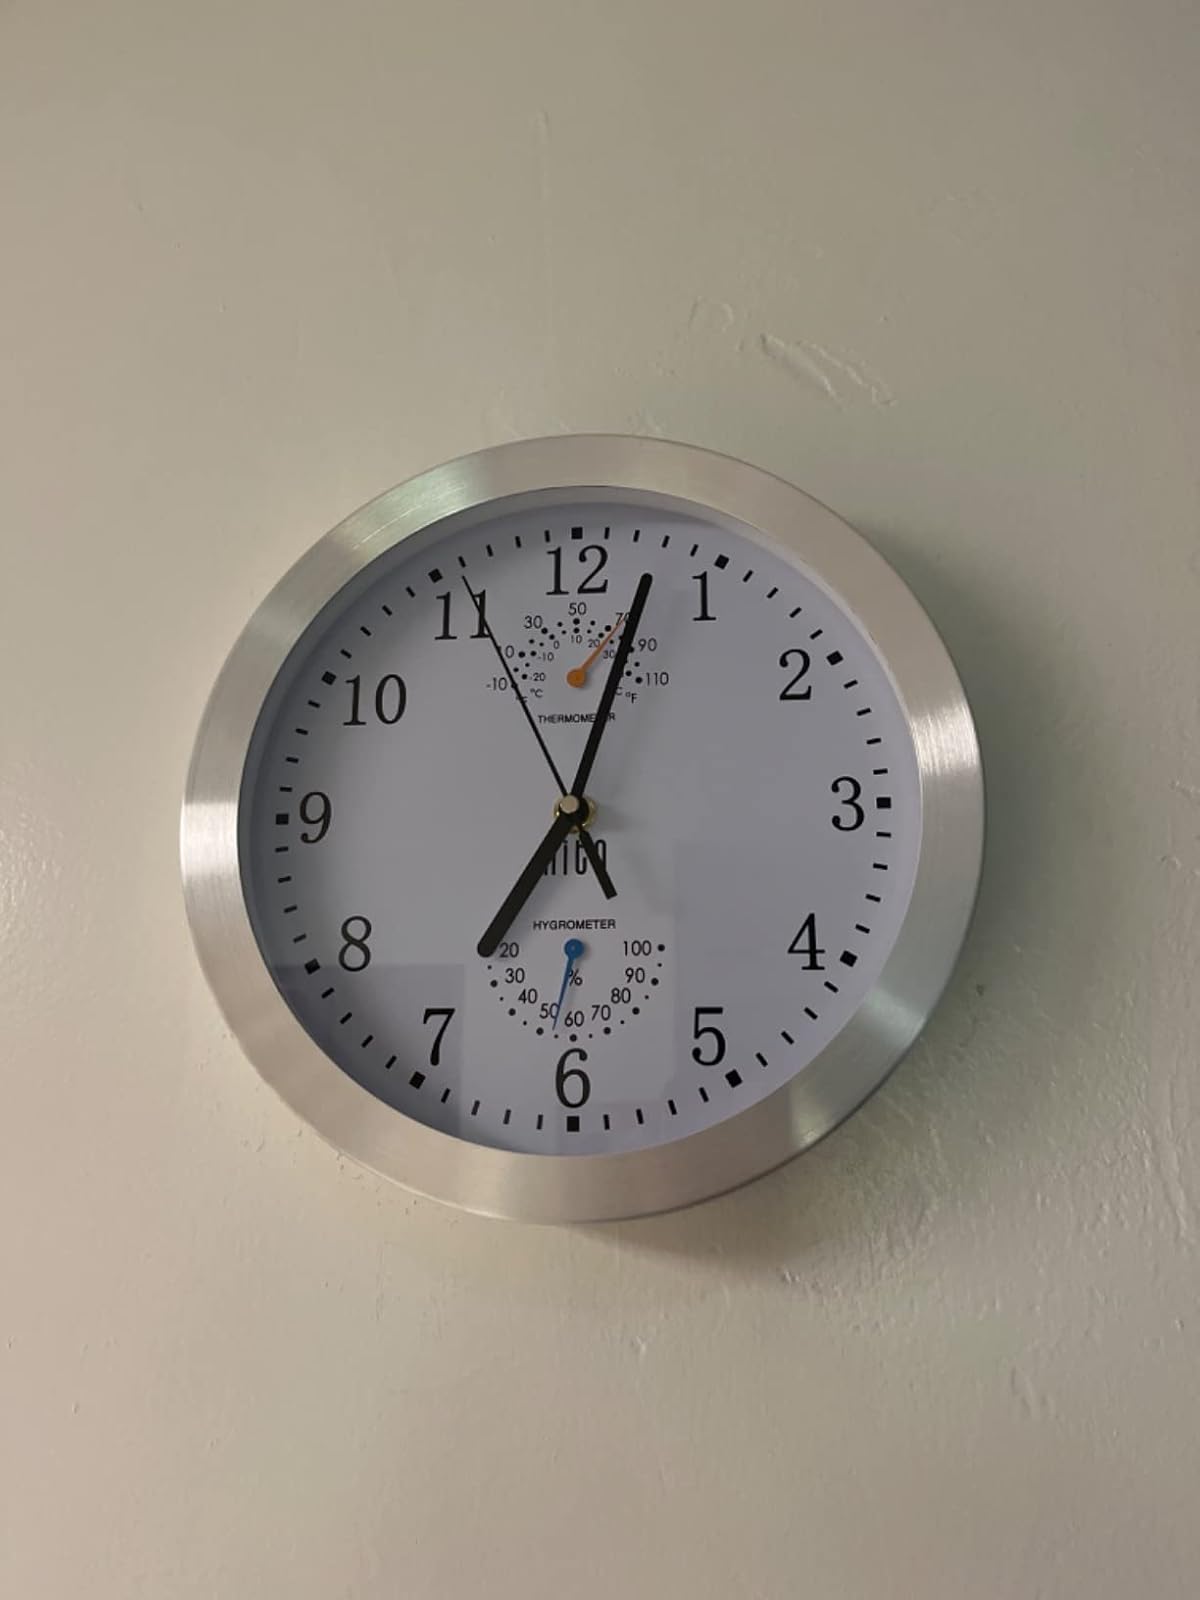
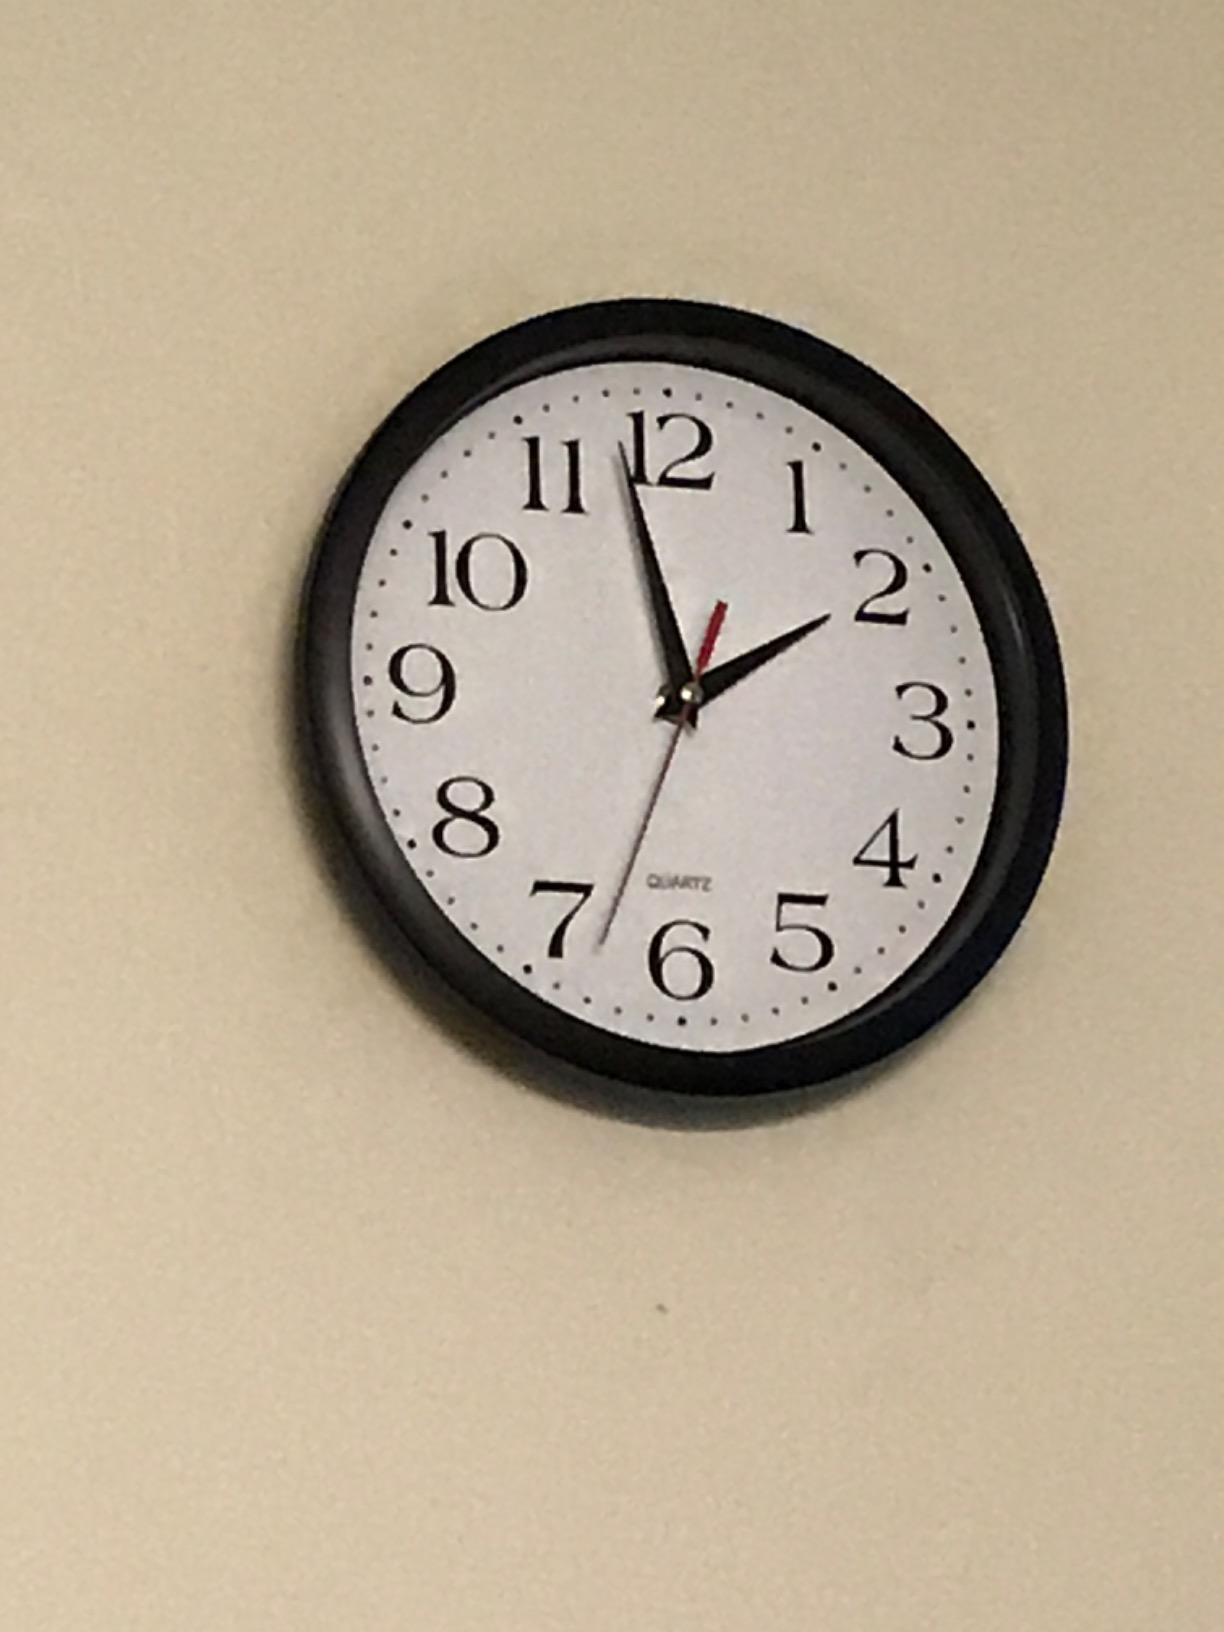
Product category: clock
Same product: no